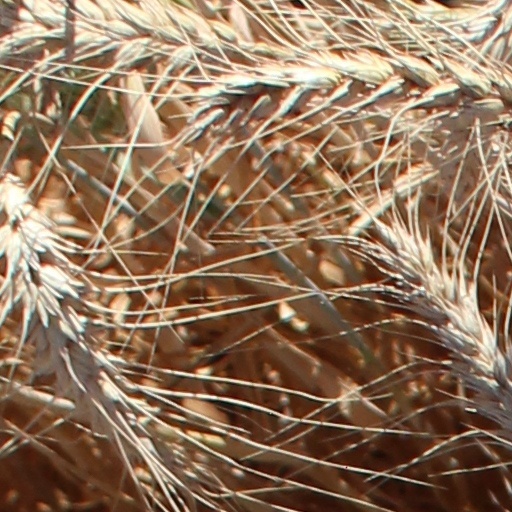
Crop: wheat